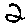
Label: 2